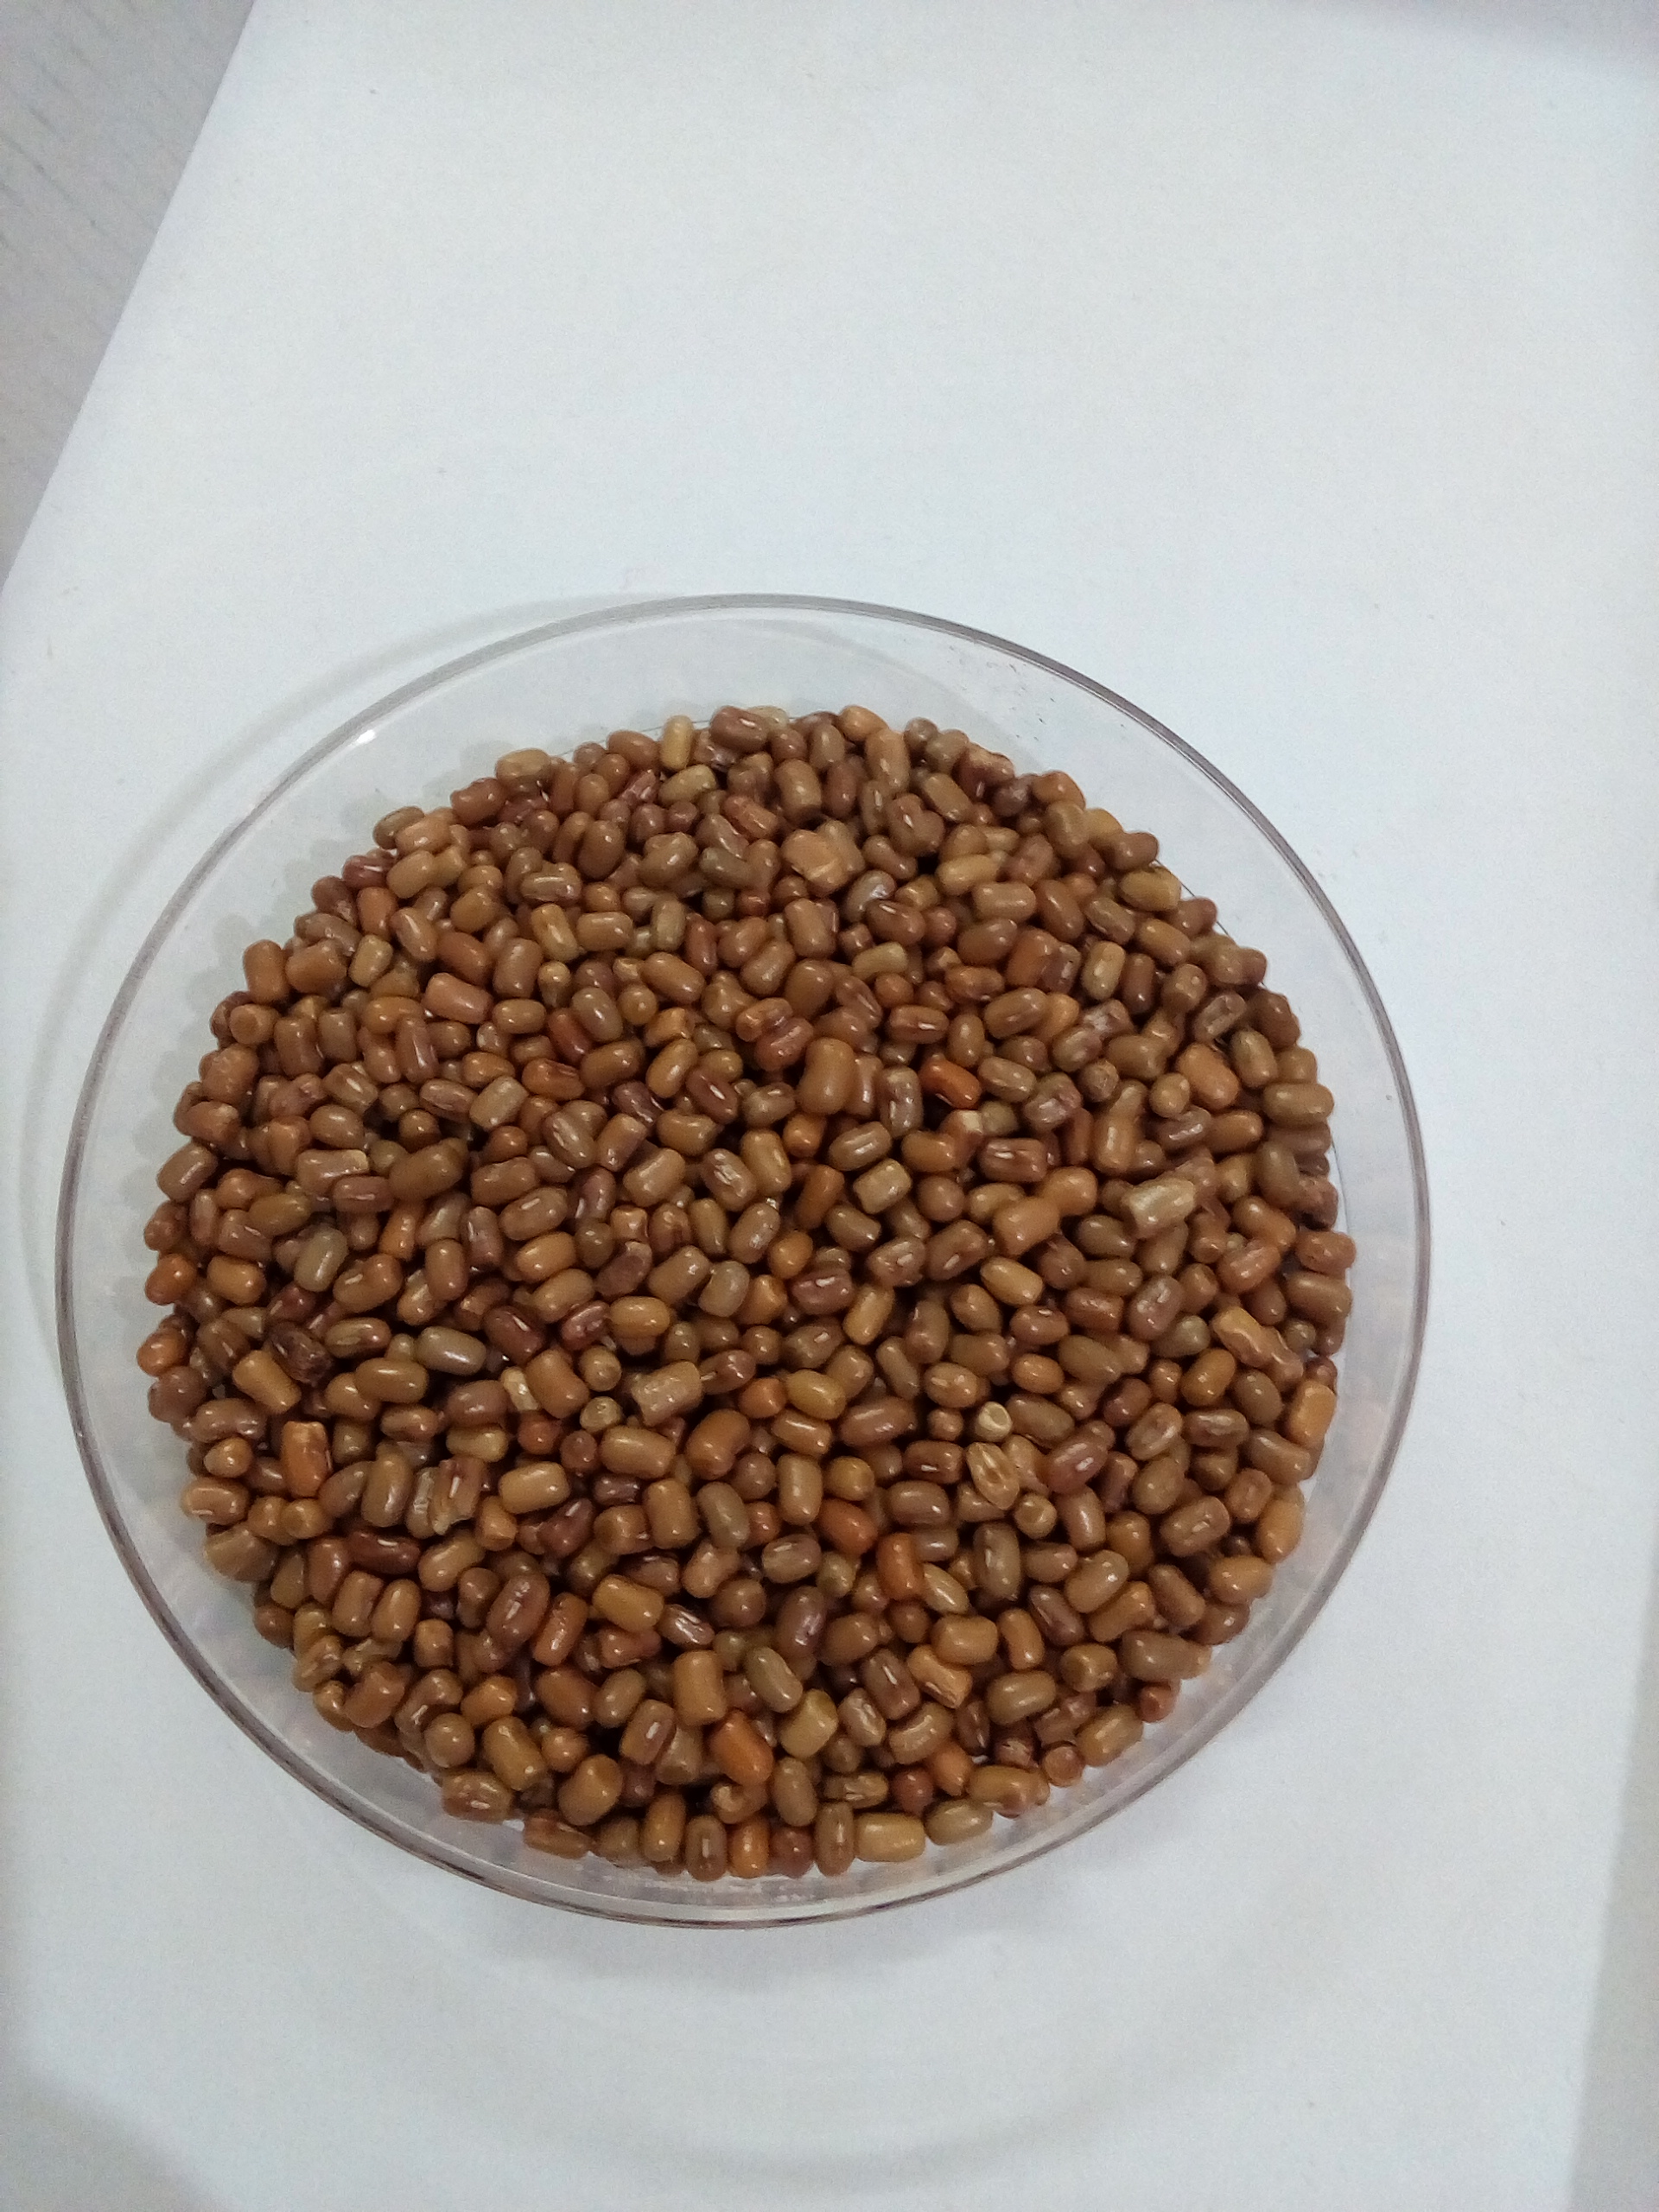
Rice seed variety: Unknown